Nashville Blues

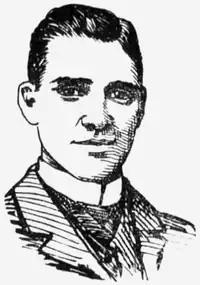
A black and white portrait illustration of a man wearing a suit

Nashville, however, soon hit a slump with no sign of improvement. A six-game losing streak to Charleston and Memphis dropped the team to third place by July 4, and more losses caused them to fall to fourth by the end of the homestand on July 16 at 30–21 (.588). They completed the series at home with a 9–2 win over the Pelicans. The team that had done so well in the early part of the season had not been the same since Bradley stepped down as its manager. The loss of Maul, for both his on-field performance and encouragement given to players, was a follow-up blow. The shorthanded and strained pitching corps was the area most in need of improvement. Gibson dislocated his ankle on July 8 and was done for the season. Poor outings by Kelly and Masran and a failure on the part of the team's directors to bring in new twirlers seemed to hint at Nashville's fate. Rumors began to circulate through the city that the ball club would disband before hitting the road, but the team's directors met and resolved to play the season through to the end.